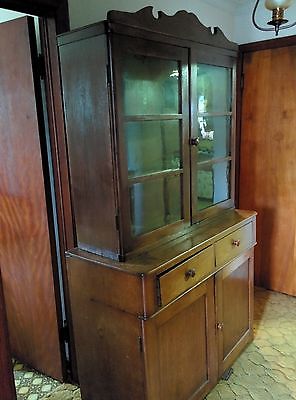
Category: cabinet